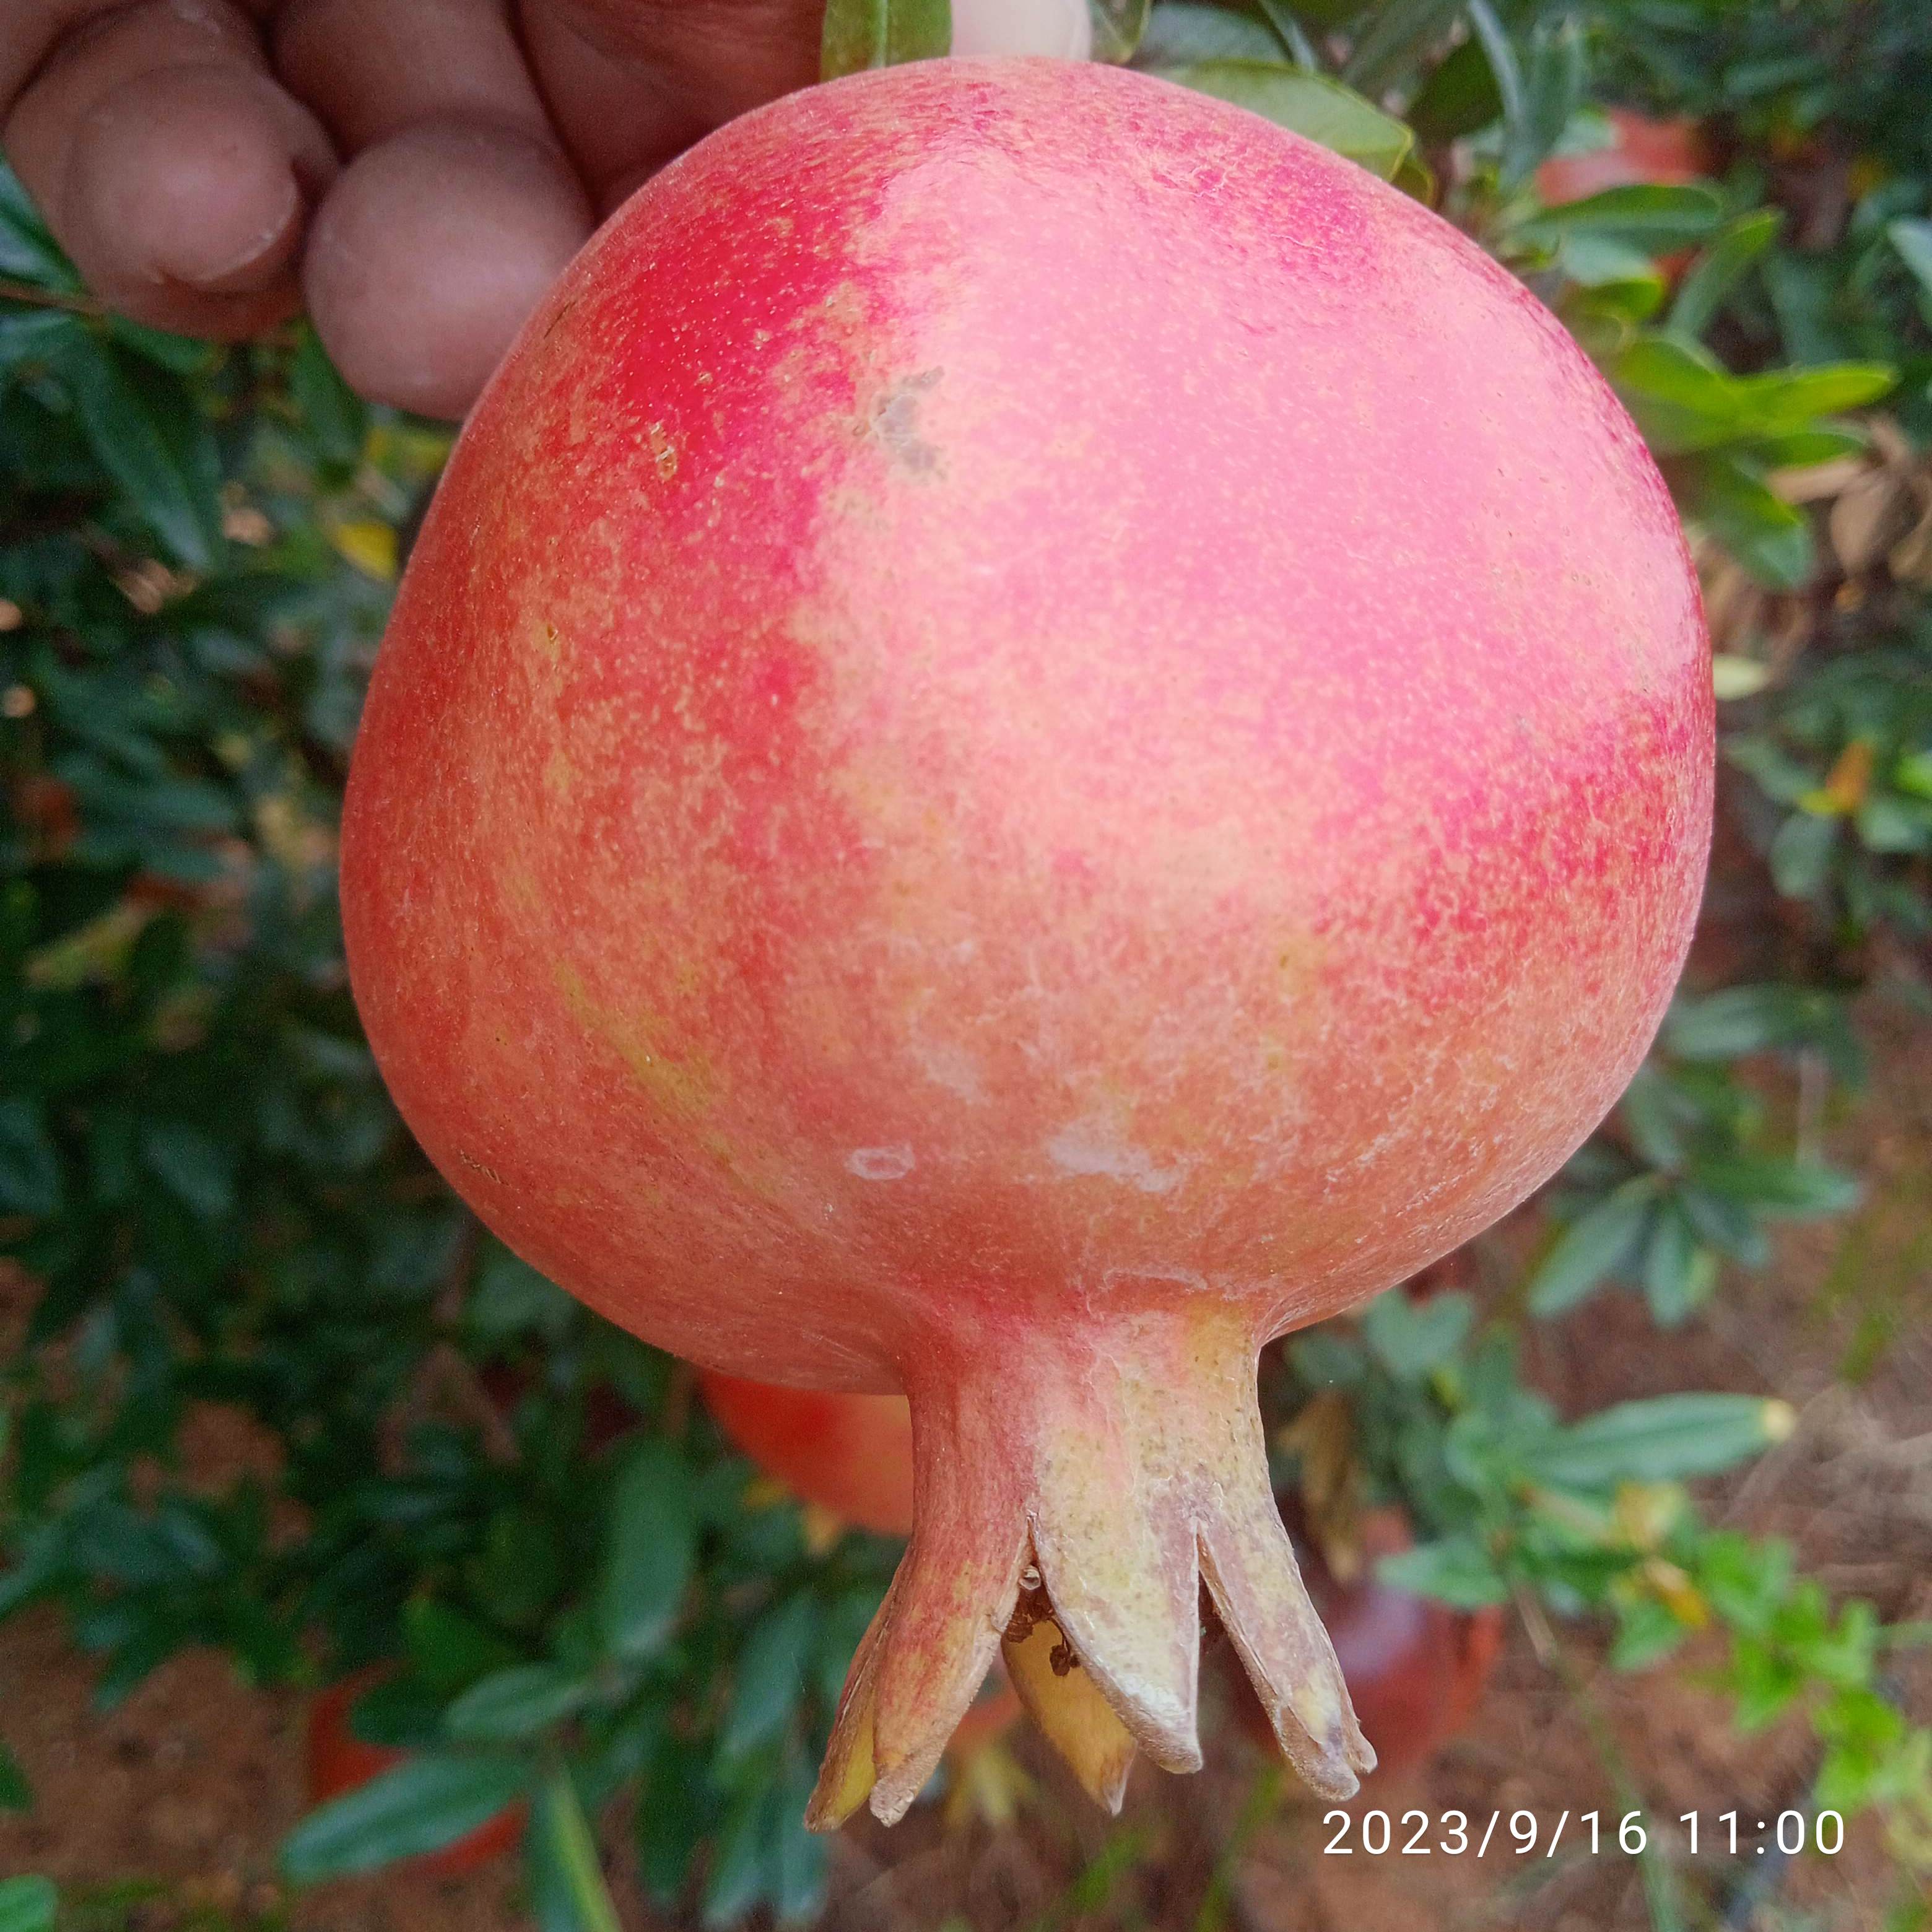
Label: Healthy